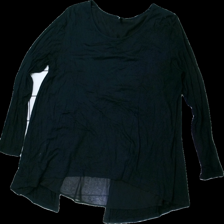
View: front
Type: Top
Category: Ladies
Brand: Free Quent
Colors: Black
Material: 100% viscose
Cut: Regular
Size: XL
Season: All
Stains: Major
Damage location: middle right
Damage 2 location: top left
Damage 3: fläckar
Damage 3 location: bottom left
Price range: <50
Recommended usage: Export
Description: svart långärmad tröja, nopprig och fläck längst ner